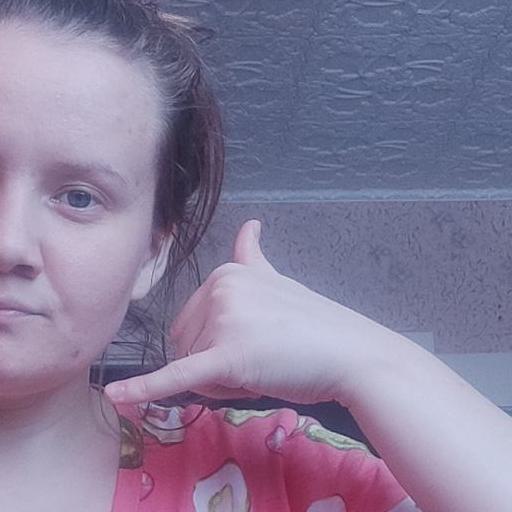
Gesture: call